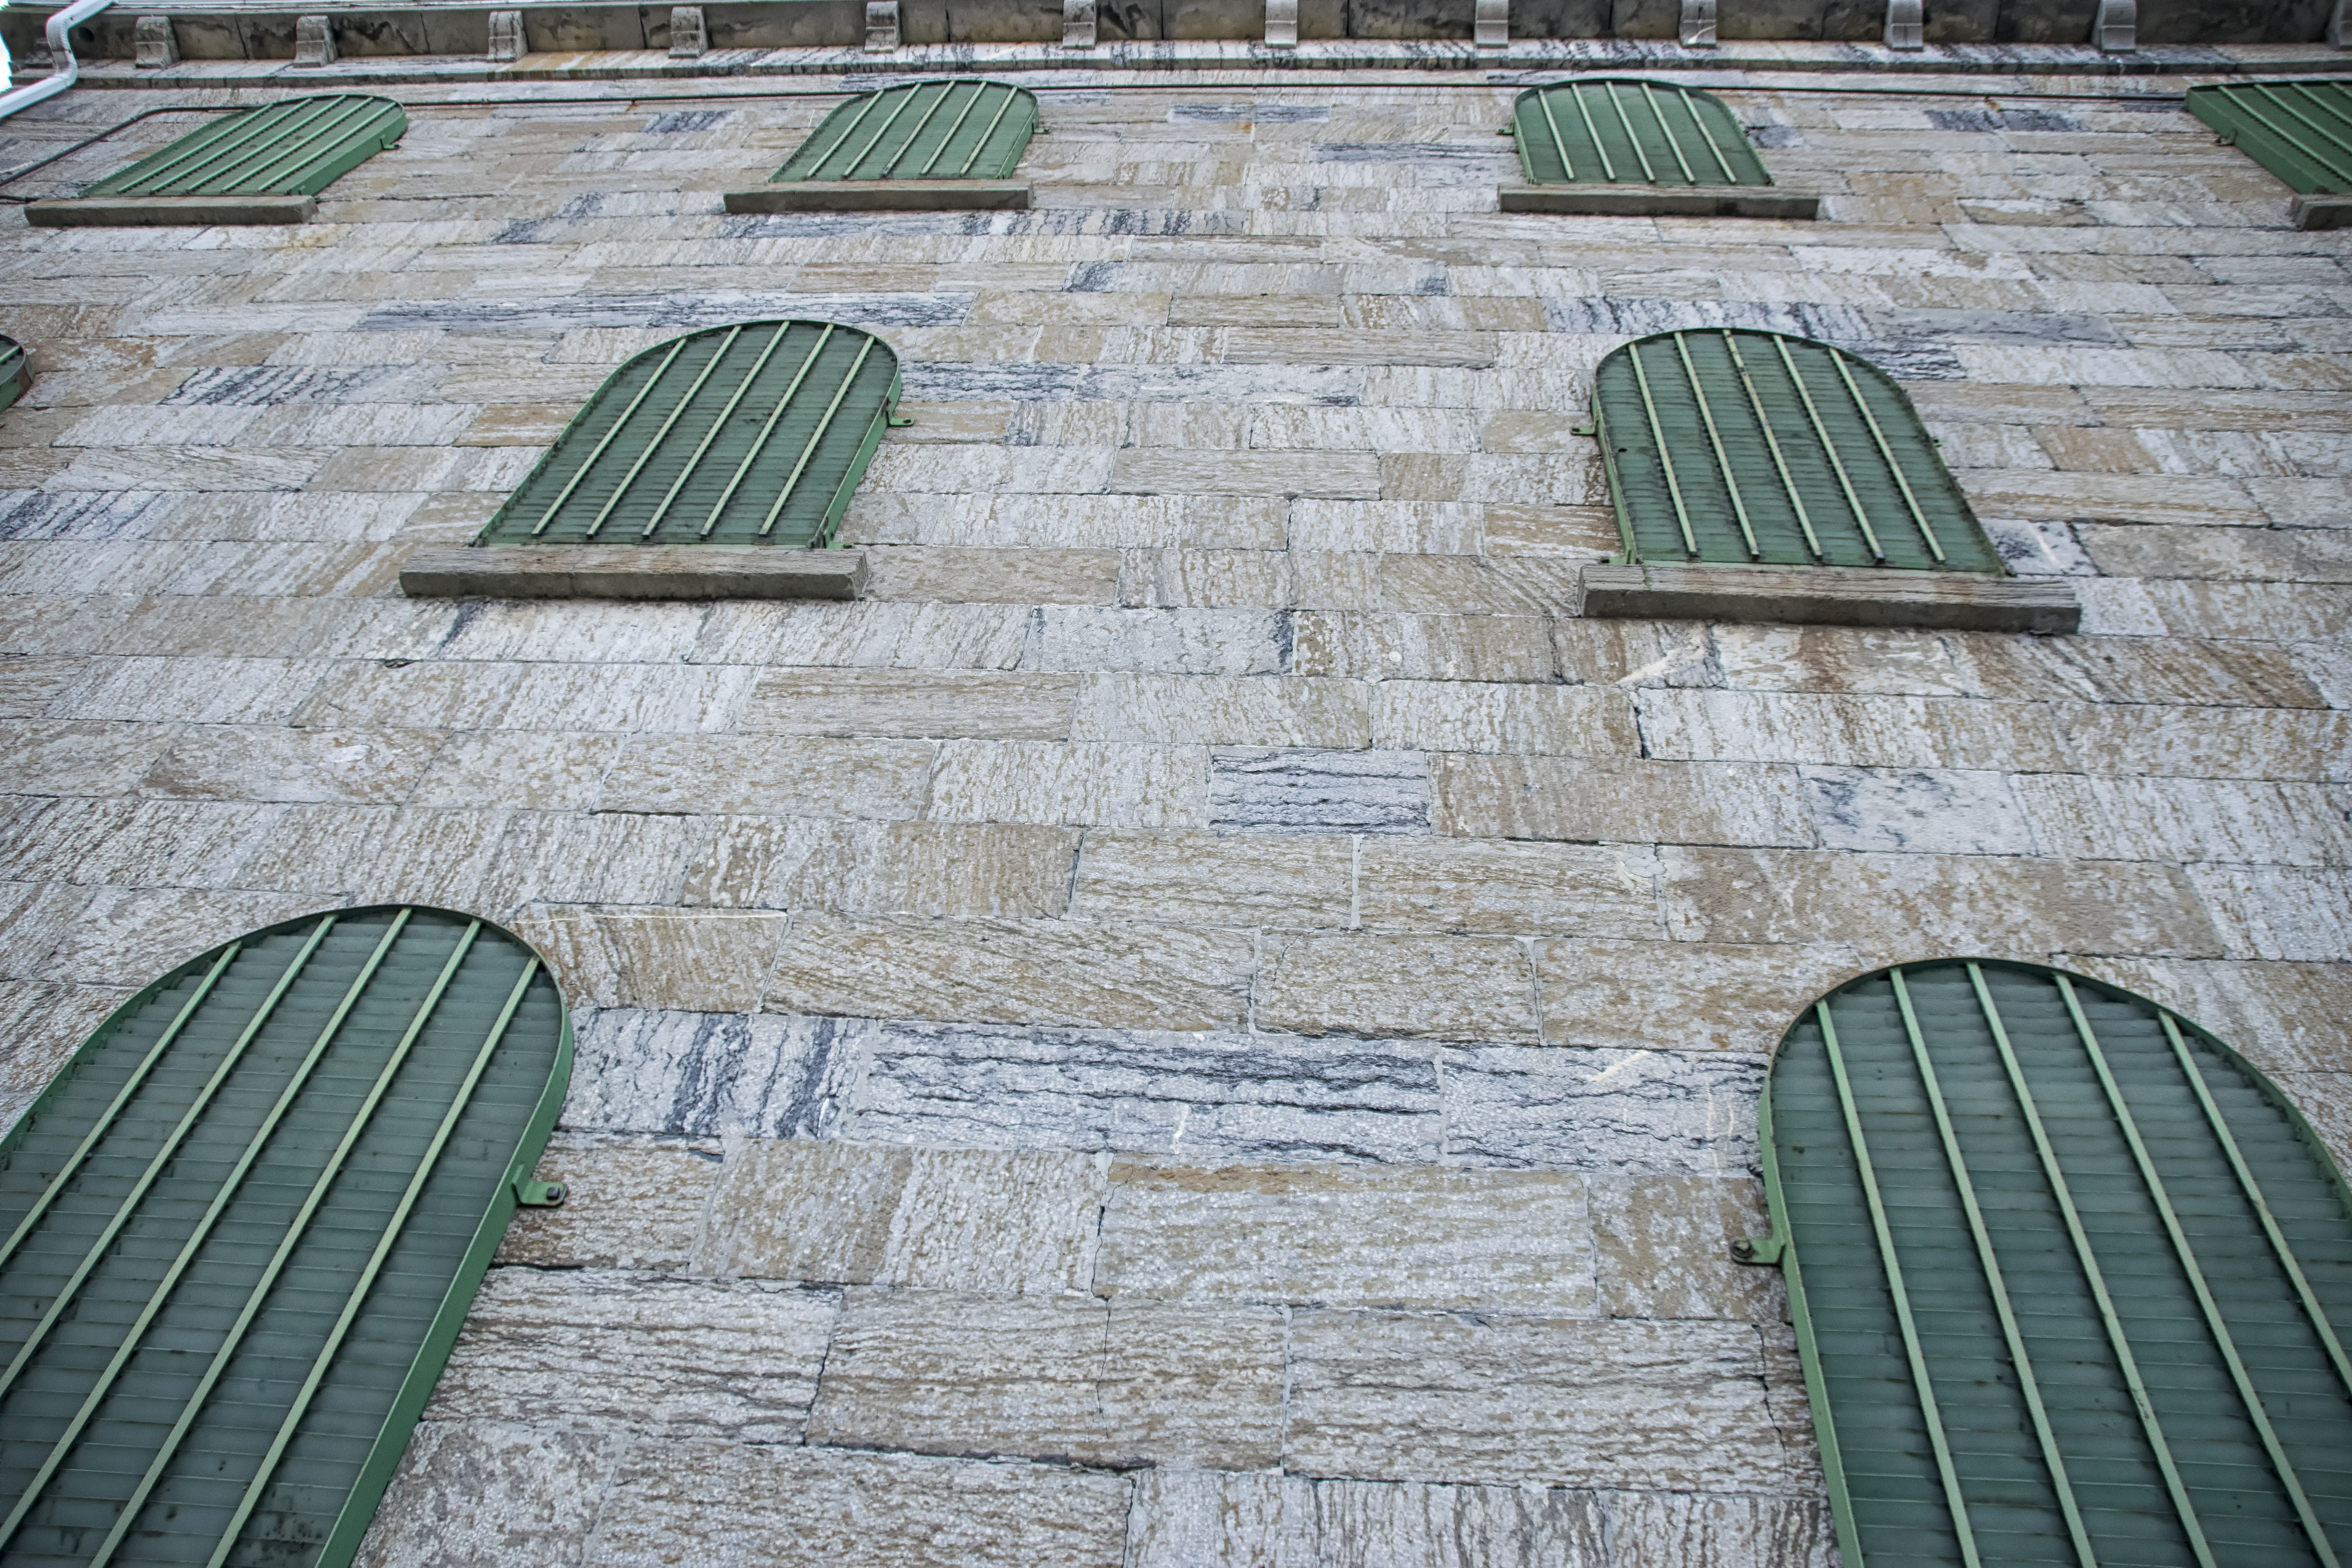
nature, wood, lawn, floor, roof, walkway, green, canada, quebec, sherbrooke, flooring, road surface, outdoor structure